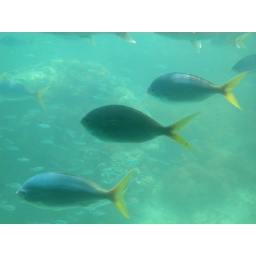
Random fish pictures from my ride in a glass bottom submarine on the Great Barrier Reef